Anionic addition polymerization

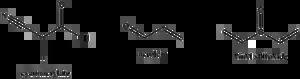
Examples of polar monomers

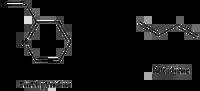
Examples of vinyl monomers

Many cyclic compounds are susceptible to ring-opening polymerization. Epoxides, cyclic trisiloxanes, some lactones, lactides, cyclic carbonates, and amino acid N-carboxyanhydrides.